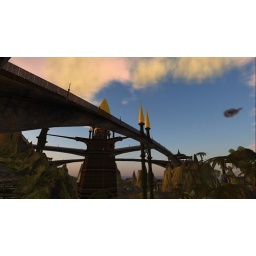
the bridge in the sky at Svarga